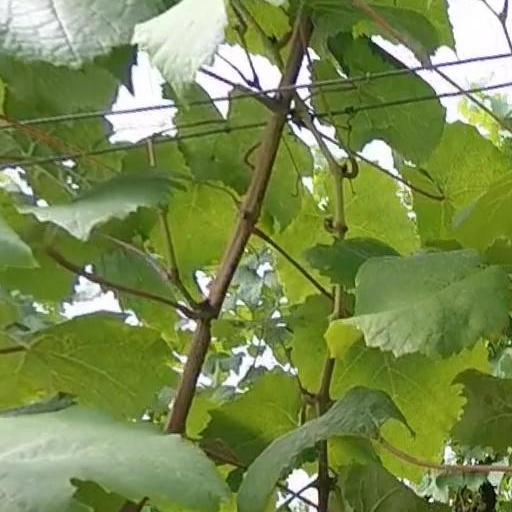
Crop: grape